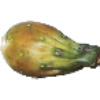
Label: cactus_fruit